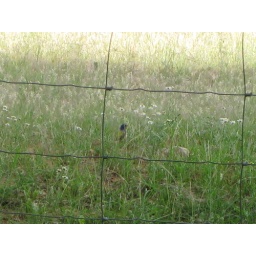
Look closely. That multi-colored bird is a Painted Bunting. We learned this from the bird watching book in the cabin.